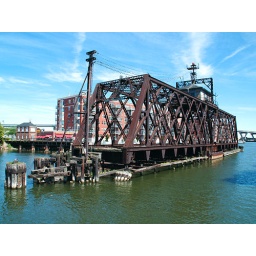
A railroad bridge in the Milwaukee River as viewed from the tour boat Iroquois during a recent sail.